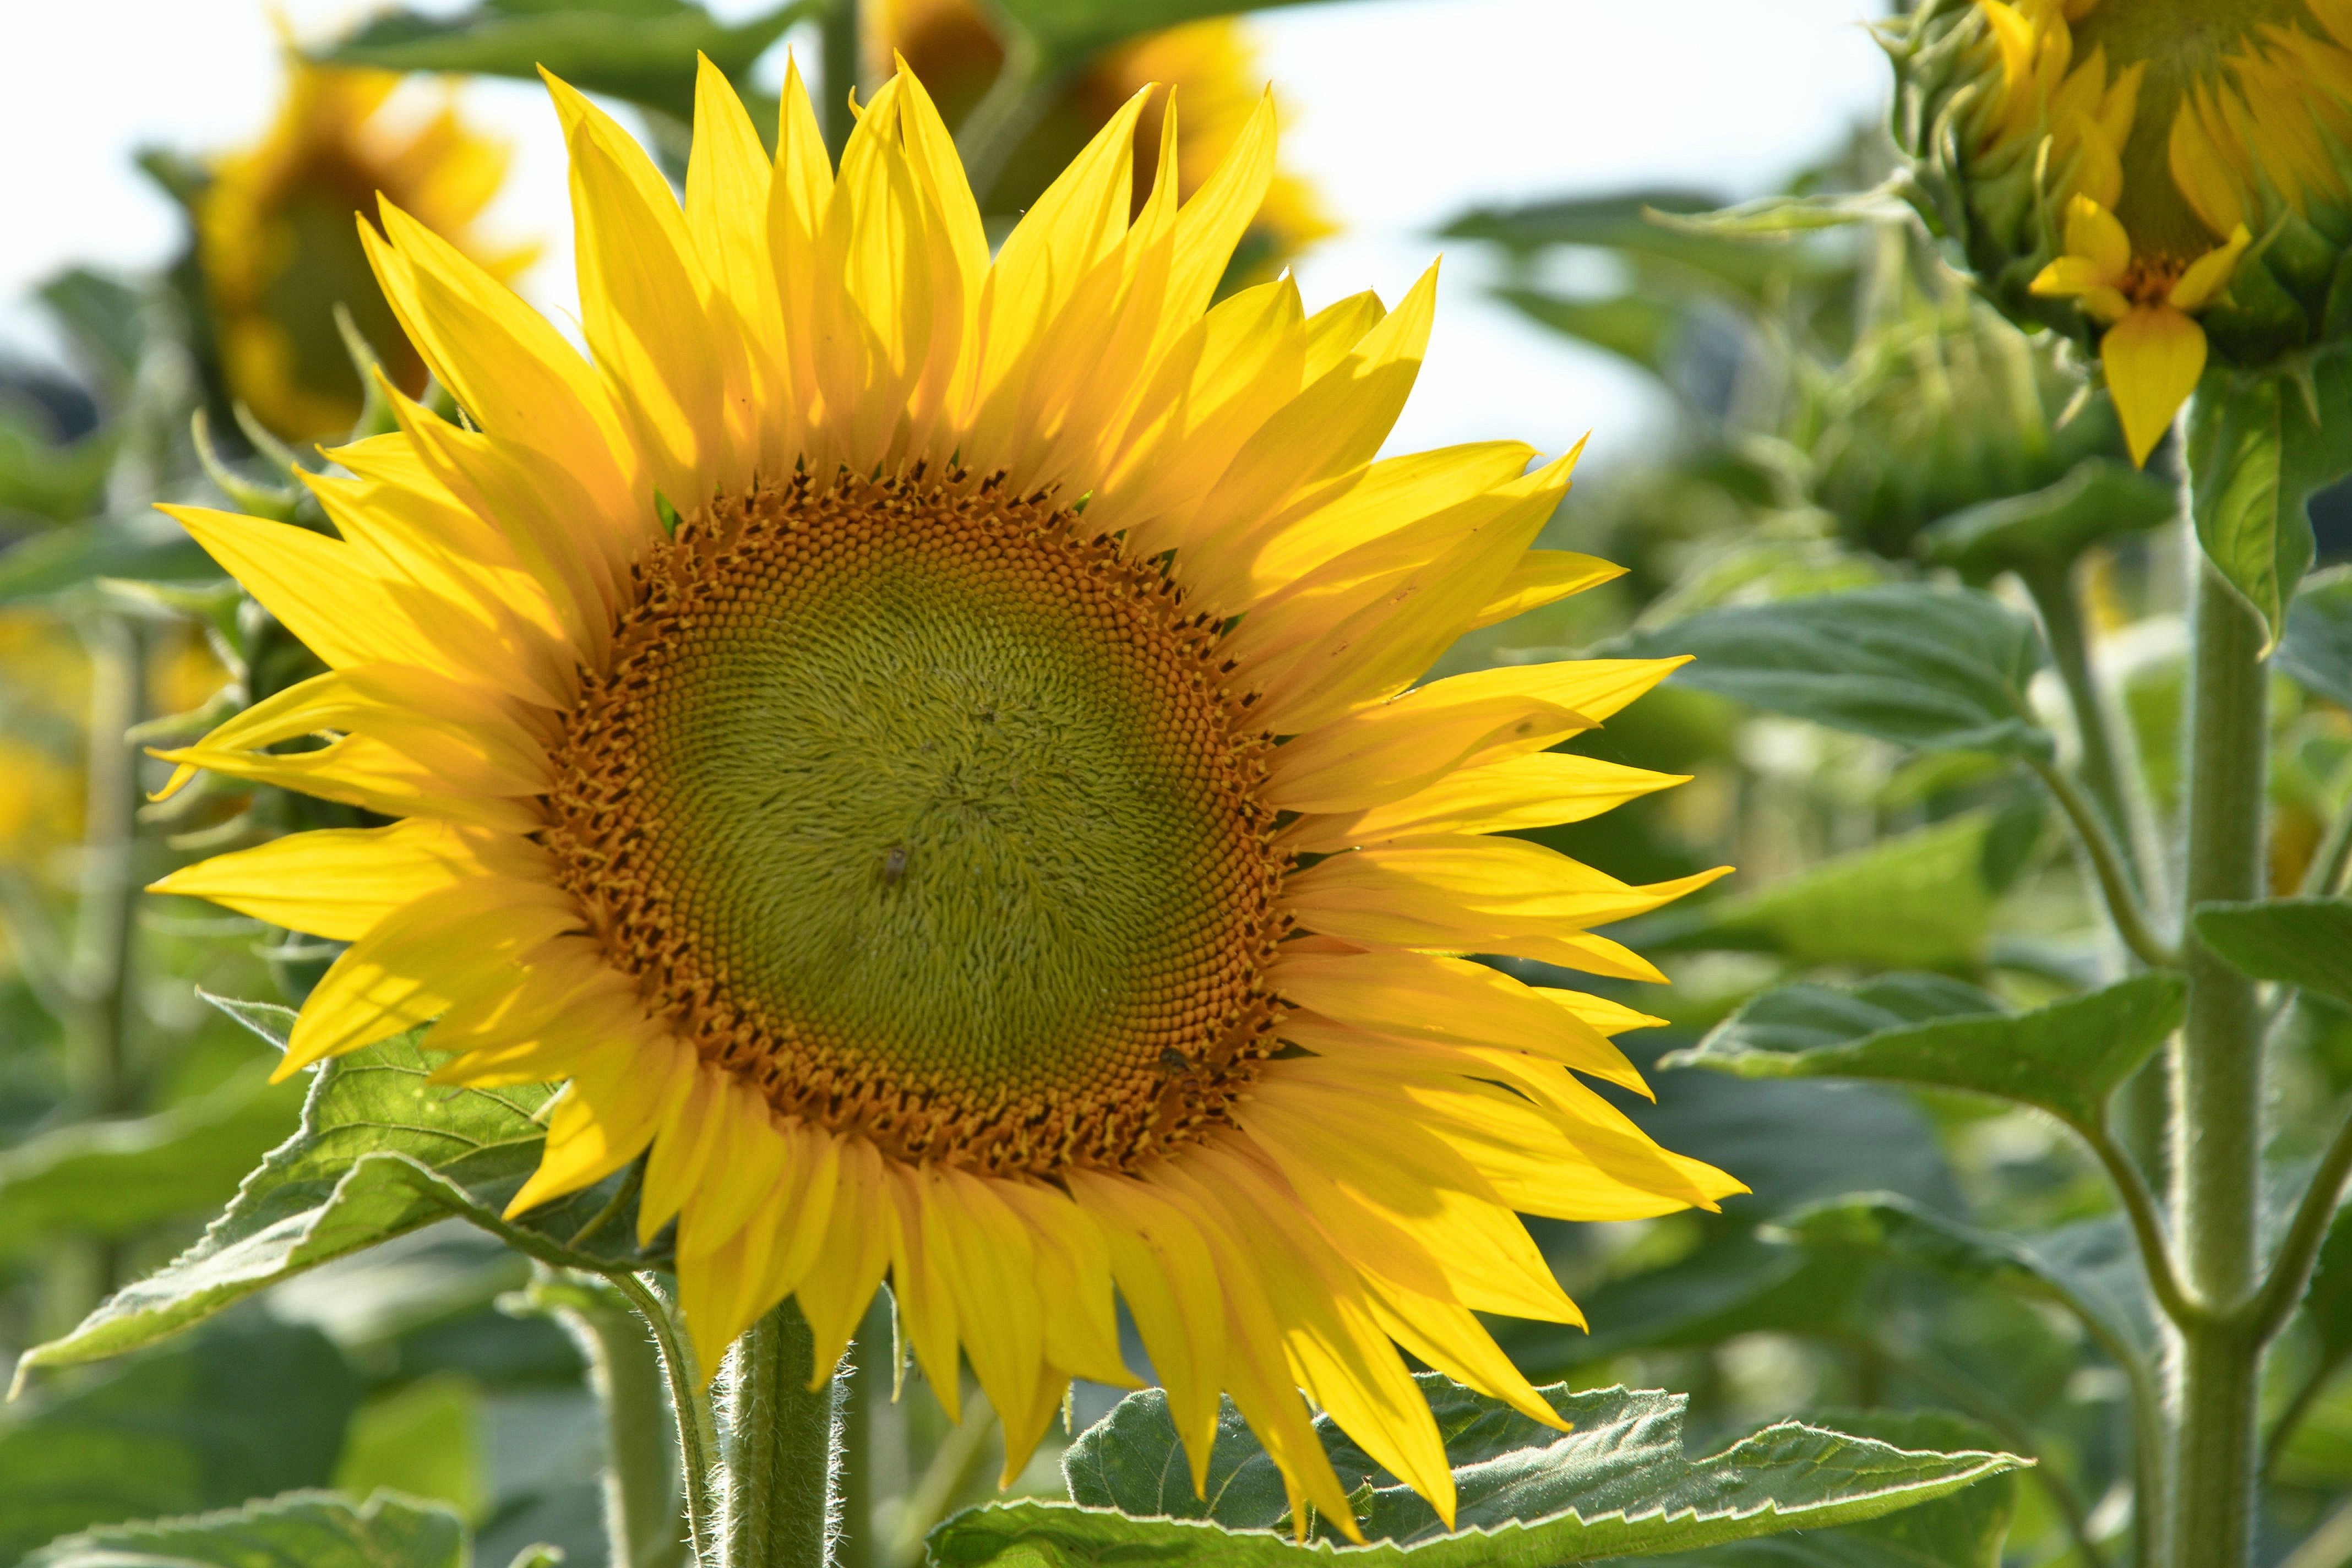
blossom, plant, field, flower, bloom, summer, produce, botany, yellow, flora, sunflower, bright, helianthus, sun flower, vegetarian food, flowering plant, daisy family, asterales, sunflower seed, annual plant, land plant